Alexios V Doukas

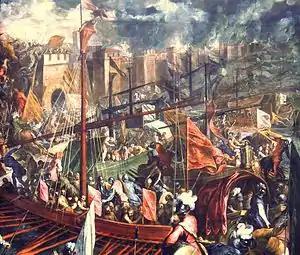
The siege of Constantinople in 1204, by Palma il Giovane

The participation of Alexios Doukas Mourtzouphlos in the attempted overthrow of Alexios III Angelos by John Komnenos the Fat in 1200 had led to his imprisonment. Mourtzouphlos was probably imprisoned from 1201 until the restoration to the throne of Isaac II Angelos, the brother and predecessor of Alexios III. Isaac II, along with his son Alexios IV Angelos, were restored to the throne through the intervention of the leaders of the Fourth Crusade in July 1203. On release, Mourtzouphlos was invested with the court position of "protovestiarios" (head of the imperial finances). He had been married twice but was allegedly the lover of Eudokia Angelina, a daughter of Alexios III.